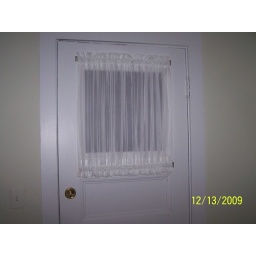
Cute curtain over the living room door way to give a litle privacy 100_7148